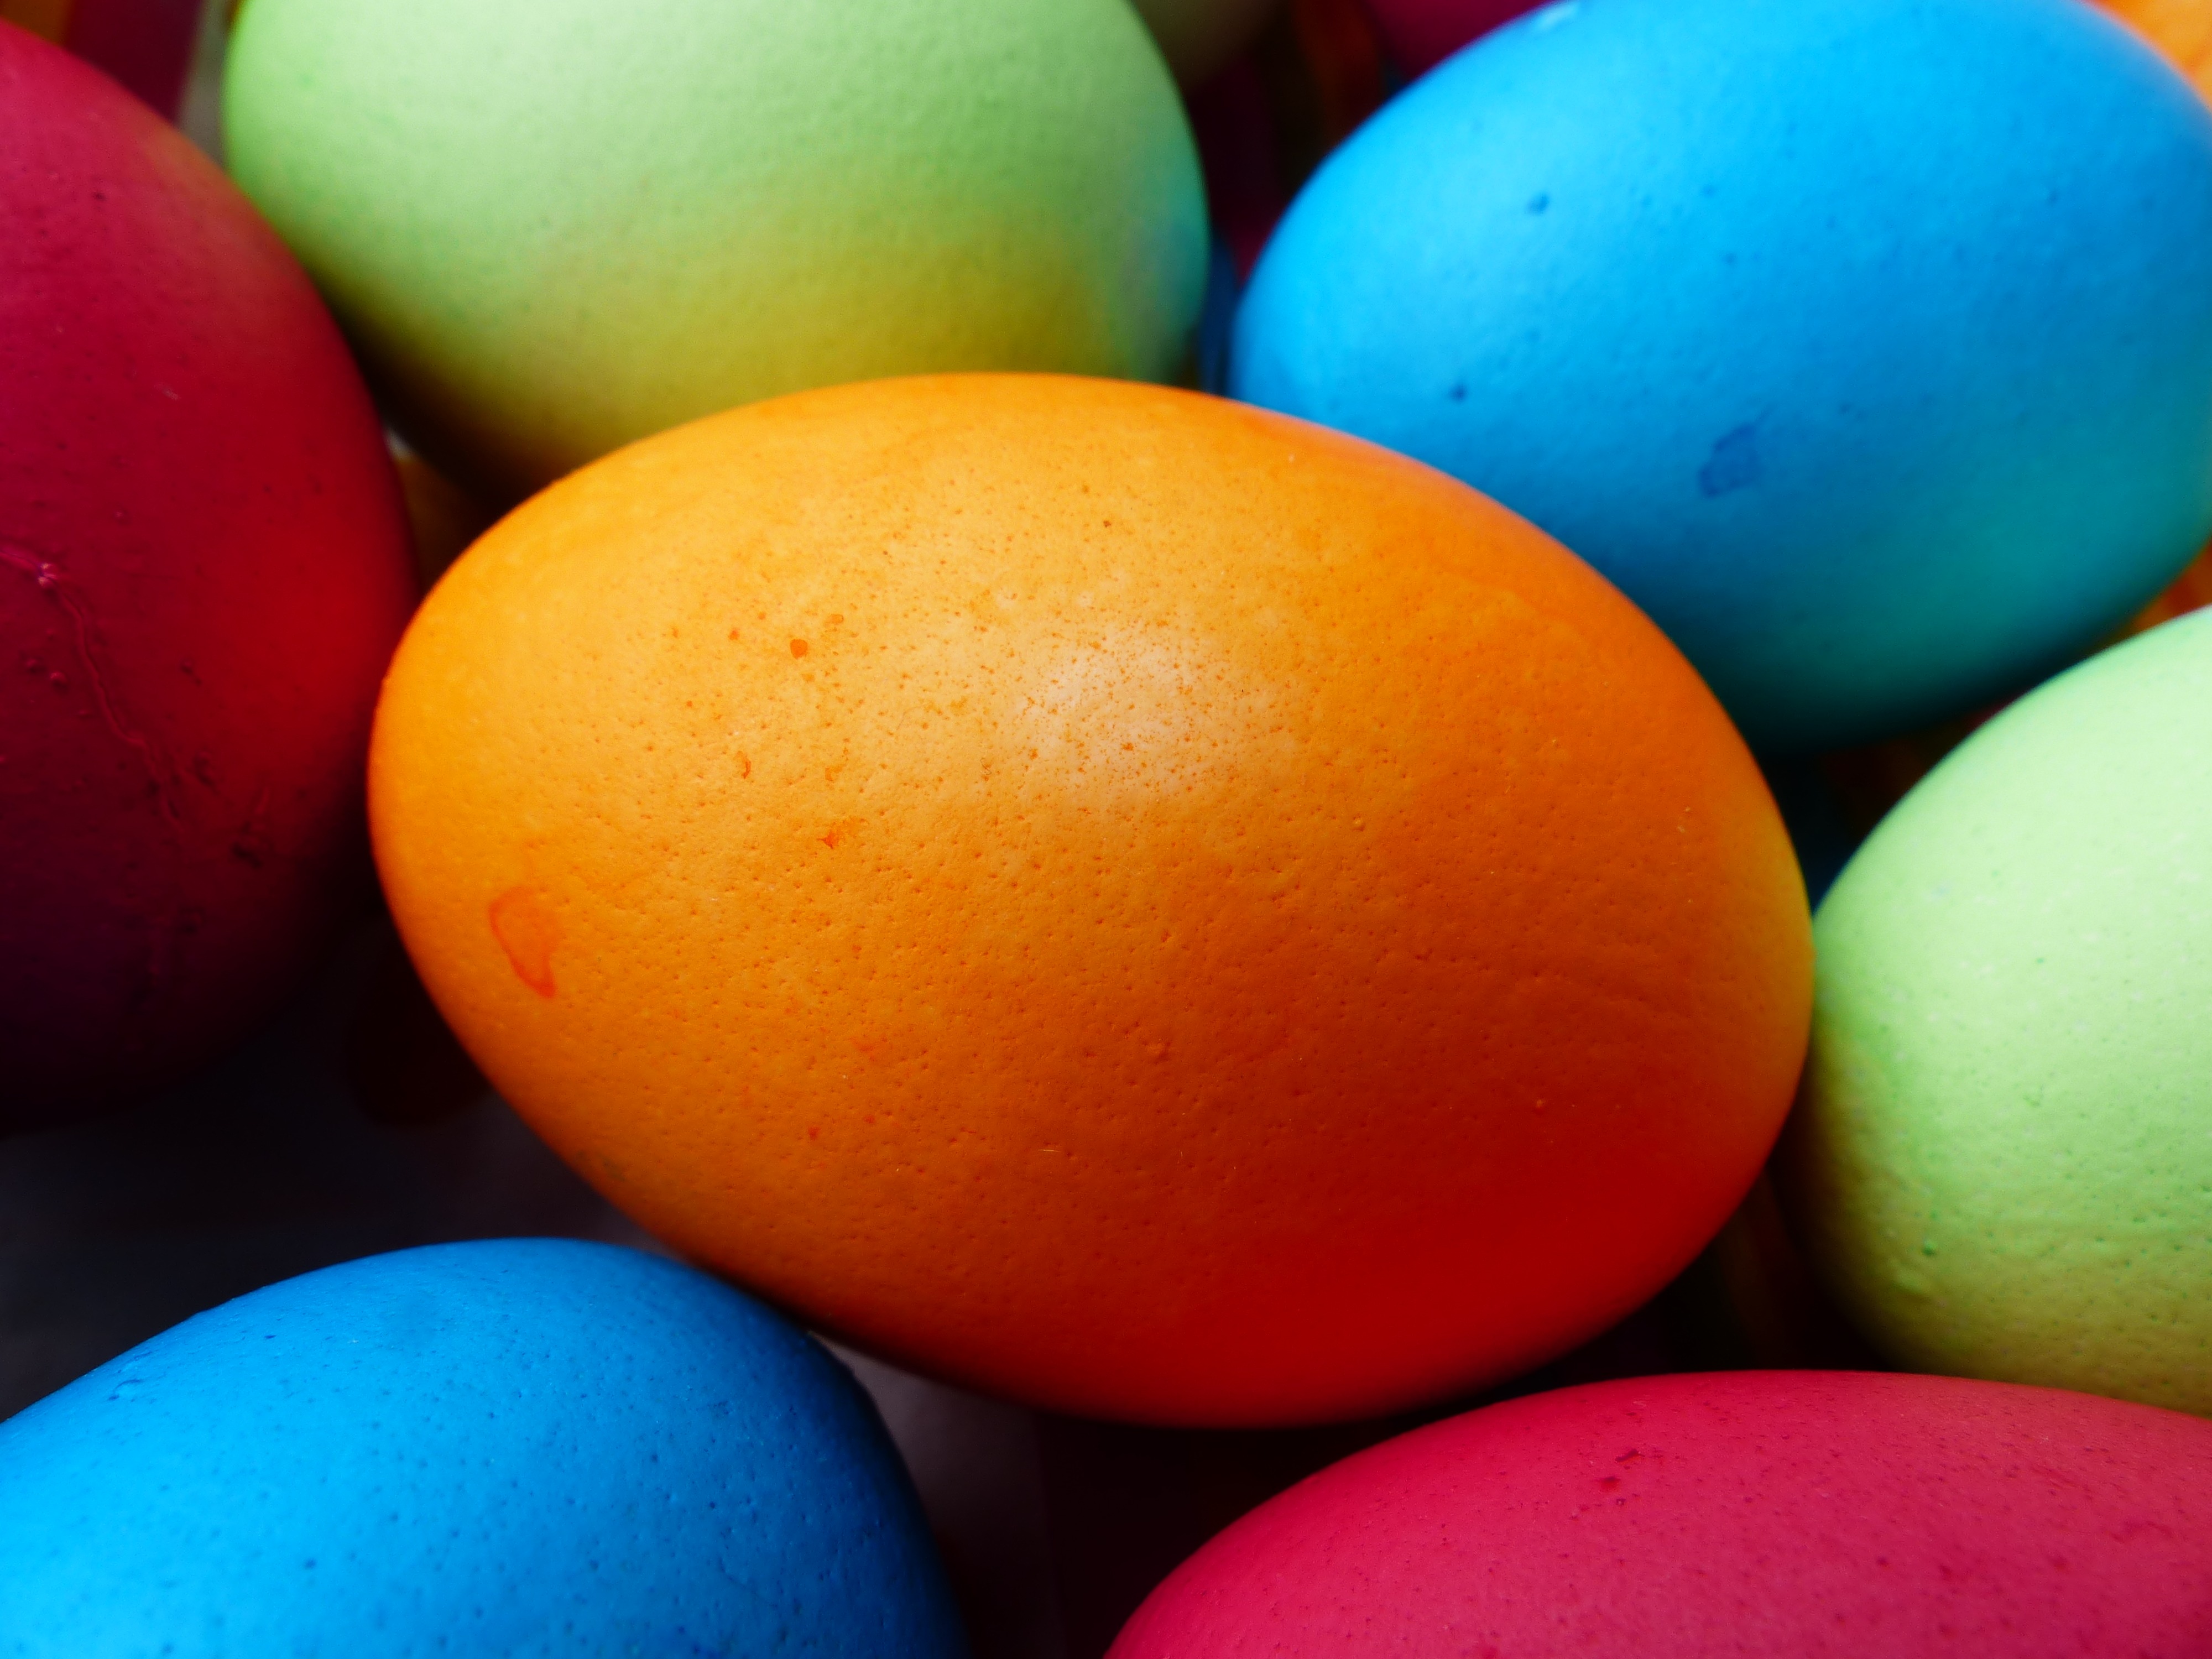
orange, food, spring, green, red, color, paint, blue, colorful, yellow, eat, delicious, egg, cheerful, cooked, beautiful, easter, hard, colored, easter eggs, friendly, oval, easter egg, hartgekocht, egg shaped